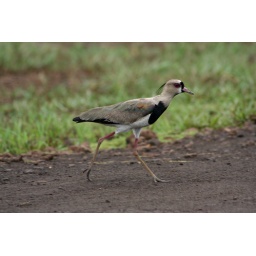
Found this bird was common at an Iron plant in the Caribbean.